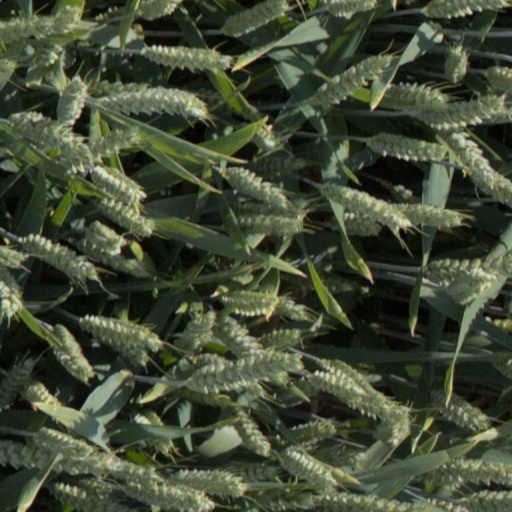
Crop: wheat